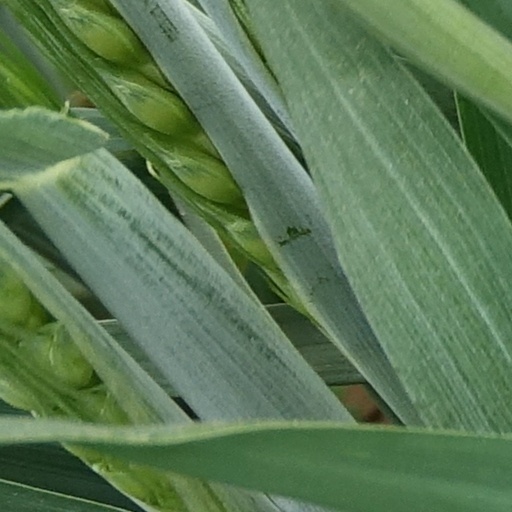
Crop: wheat